Abbas the Great

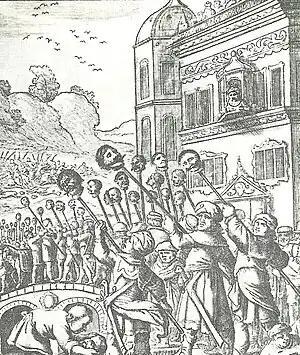
Drawing of the capture of Tabriz and the parading before Shah Abbas I of the severed heads of Ottoman soldiers. Drawn by a European traveller, 1603.

Learning from his grandfather, Abbas (who had been used by the vying Qizilbash factions during his youth) decided to encourage this new (Caucasian) grouping in Iranian society, as he realised that he must impose his authority on the Qezelbāš or remain their puppet. So Abbas single-handedly encouraged the growth in influence and power of this new grouping, also called the "third force". It is estimated that during Abbas' reign alone some 130,000 to 200,000 Georgians, tens of thousands of Circassians, and around 300,000 Armenians were deported from the Caucasus to Persia's heartland, with a significant number gaining responsibilities and roles in Iranian society, including some of the highest positions of the state, including the "ghulam" corps. Many of those deported from the Caucasus settled in various regions of Iran and became craftsmen, farmers, cattle breeders, traders, soldiers, generals, governors and peasants within Iranian society. As part of the ghulam slave system, Abbas greatly expanded the ghulam military corps (also known as "ḡolāmān-e ḵāṣṣa-ye-e šarifa", "crown servants") from just a few hundred during Tahmasp's era, to 15,000 highly trained cavalrymen, as part of a whole army division of 40,000 Caucasian ghulams. Abbas then reduced the number of Qizilbash provincial governorships and systematically moved Qizilbash governors to other districts, thus disrupting their ties with the local community and reducing their power. Most were eventually replaced by ghulams, whose loyalty was to the shah.